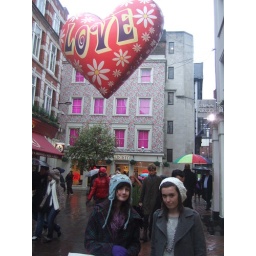
In the backgrond is the back of Liberty's and the whole wall of the building is covered in Liberty print.